Kelly Gregg

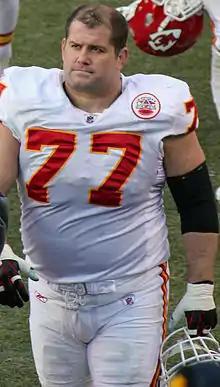
Gregg with the Kansas City Chiefs in 2011

Kelly Michael Gregg (born November 1, 1976) is an American radio personality and a former professional football nose tackle. He currently contributes to various radio programs in Oklahoma City on 107.7 "The Franchise". He was selected by the Cincinnati Bengals in the sixth round of the 1999 NFL draft. He played college football at Oklahoma.